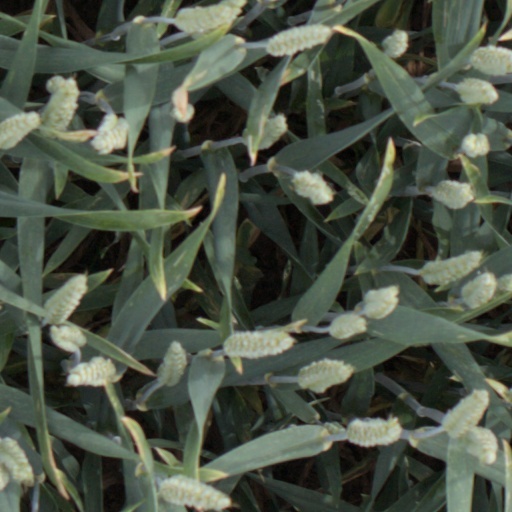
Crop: wheat